Water pollution

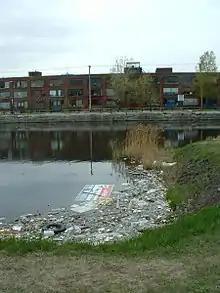
Solid waste and plastics in the Lachine Canal, Canada

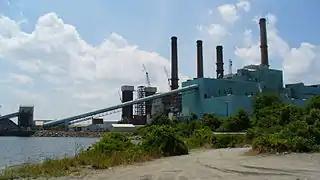
The Brayton Point Power Station in Massachusetts discharged heated water to Mount Hope Bay until 2011.

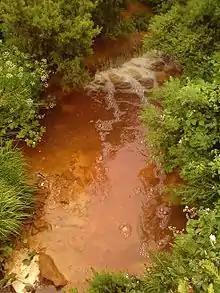
A polluted river draining an abandoned copper mine on Anglesey

Solid waste can enter water bodies through untreated sewage, combined sewer overflows, urban runoff, people discarding garbage into the environment, wind carrying municipal solid waste from landfills and so forth. This results in macroscopic pollution– large visible items polluting the water– but also microplastics pollution that is not directly visible. The terms marine debris and marine plastic pollution are used in the context of pollution of oceans.